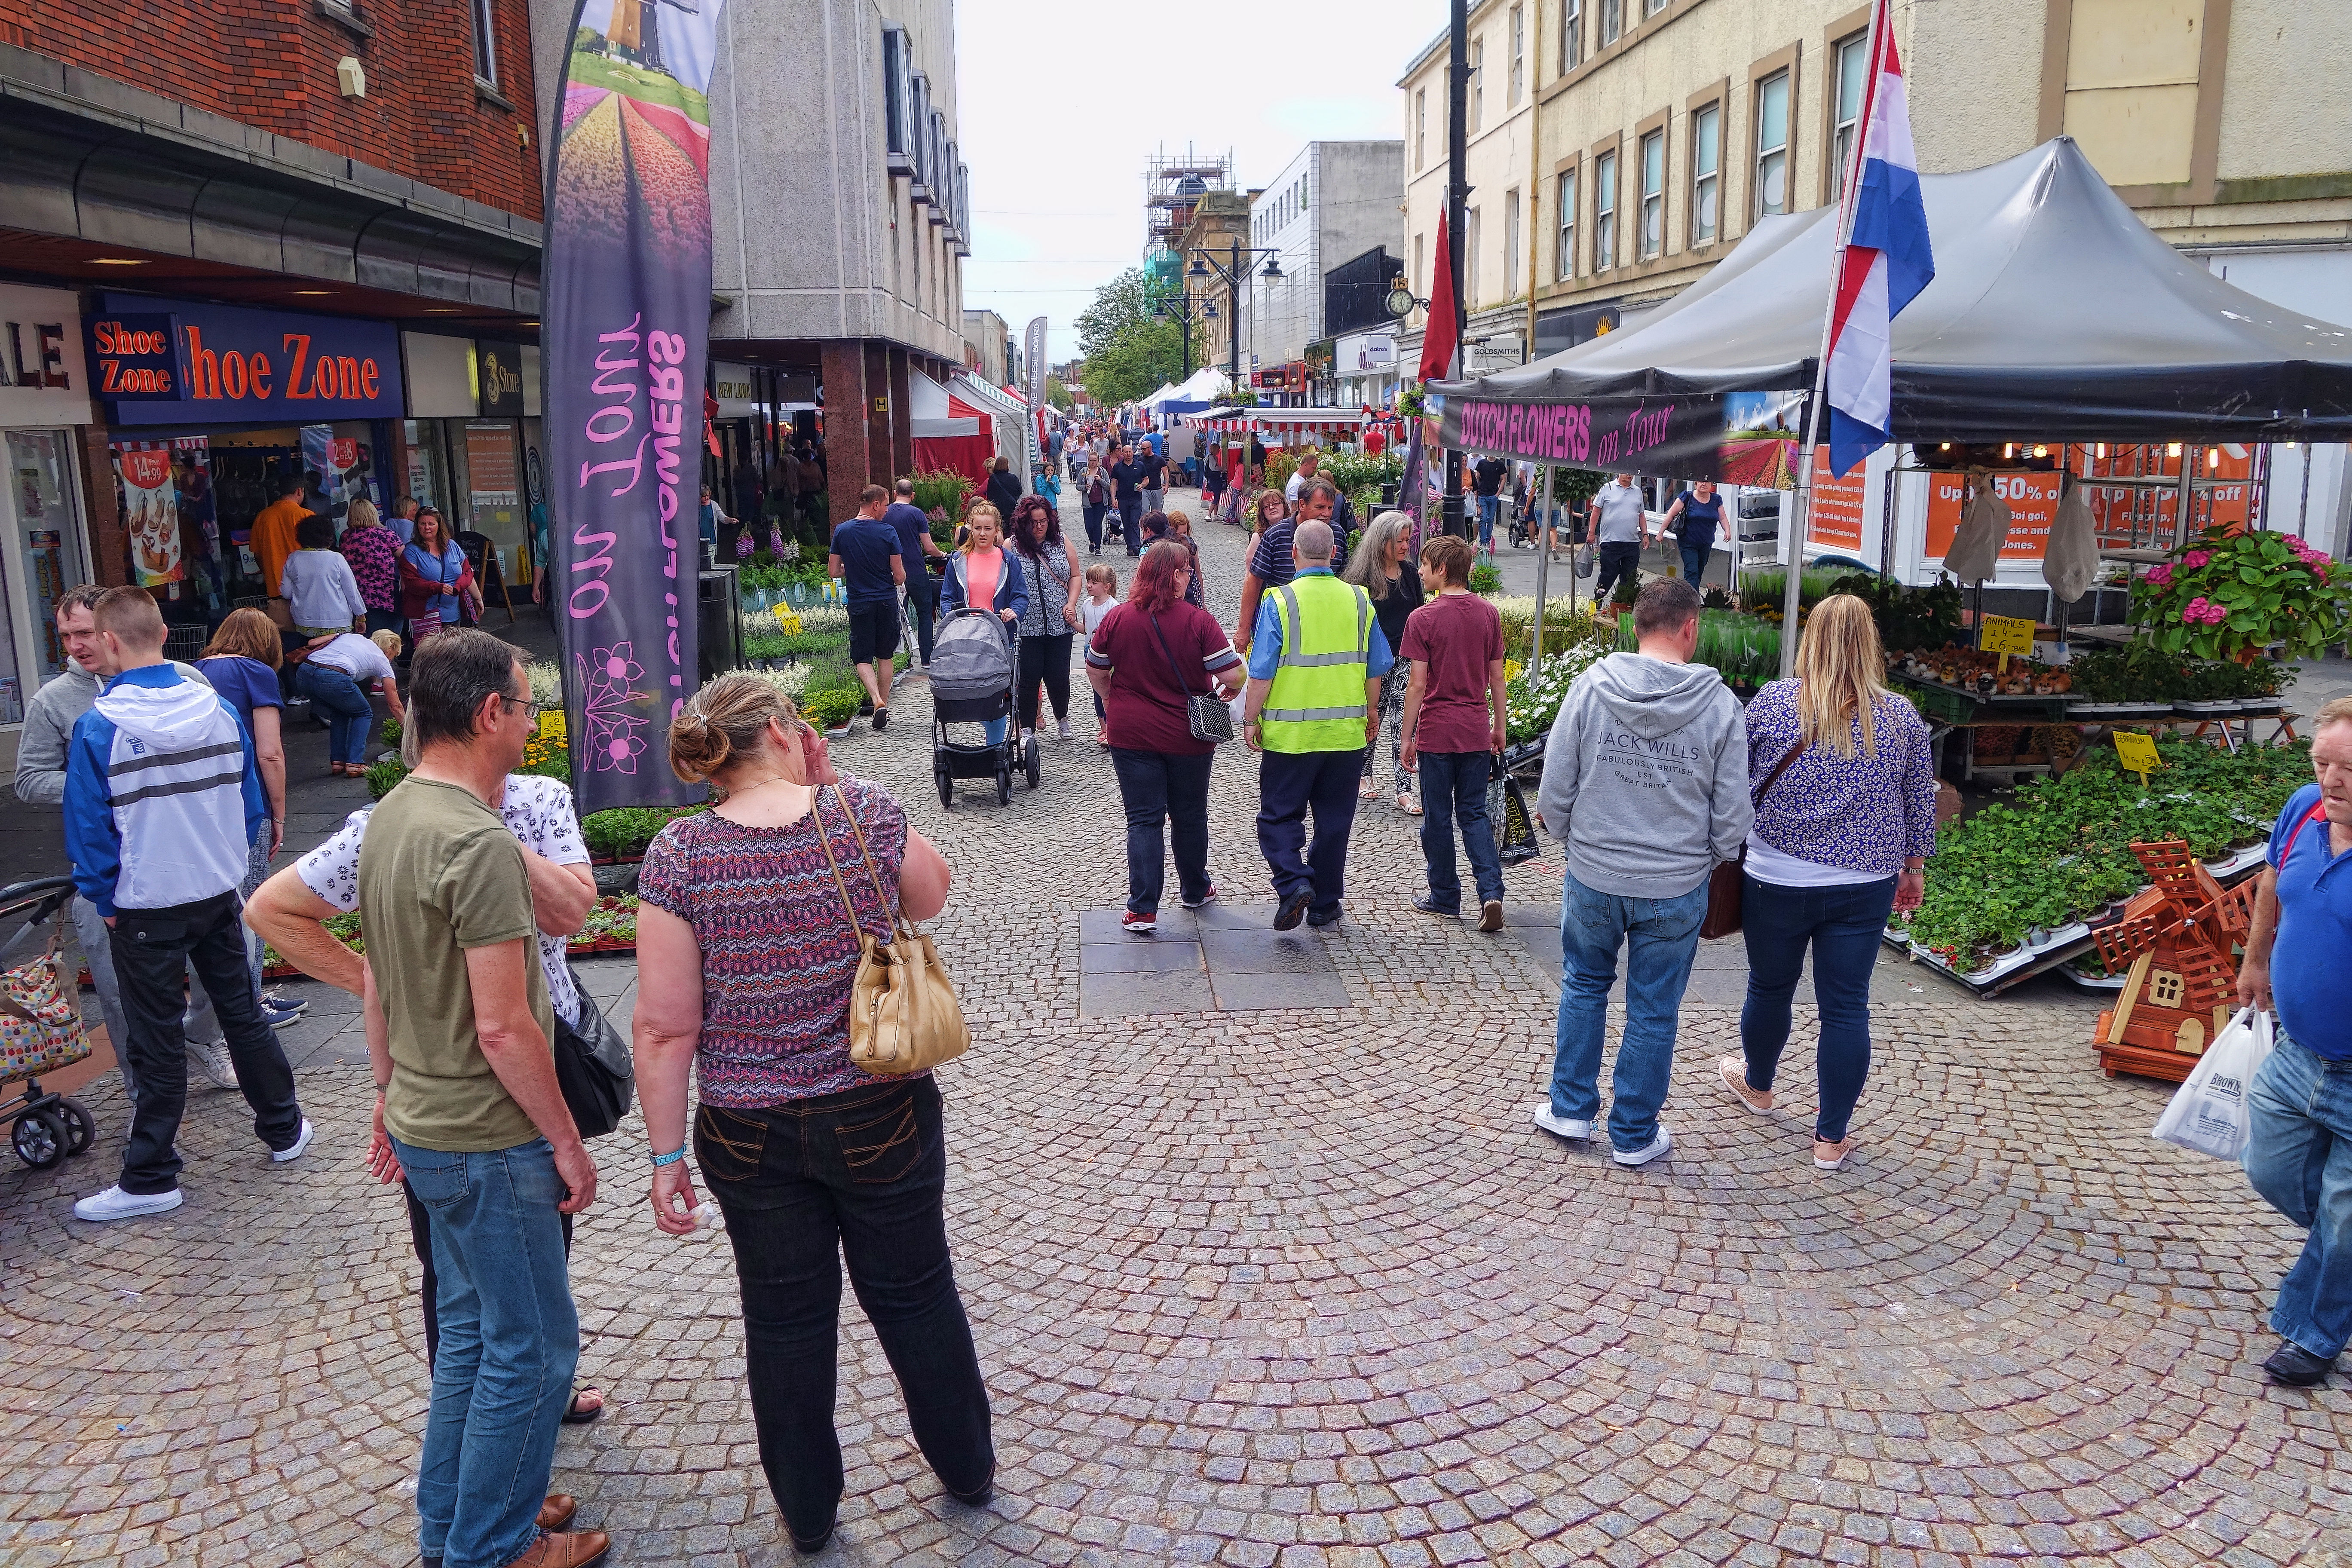
pedestrian, people, street, city, crowd, market, public space, festival, cool image, i, kilmarnock